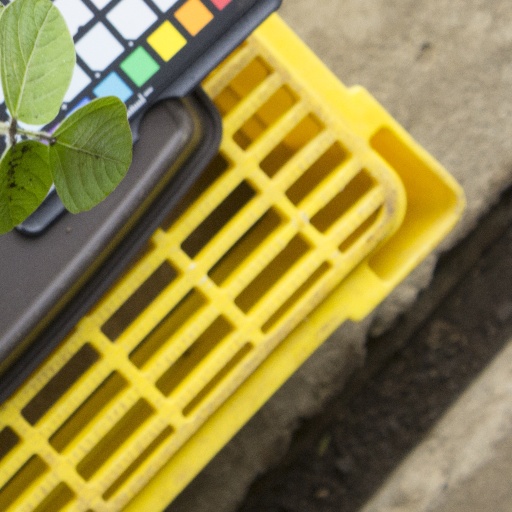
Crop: soybean